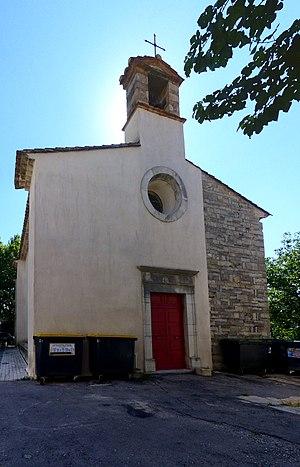
Église Saint-André de Monoblet (Gard)
Monoblet est une commune française située dans le département du Gard en région Occitanie.